Snake Woman (comics)

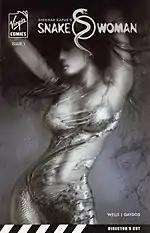
"Snake Woman #1" Art by Michael Gaydos

Snake Woman is a comic series created by Shekhar Kapur and published by Virgin Comics (now Liquid Comics) for their Director's Cut line. Snake Woman was created by Shekhar Kapur, written by Zeb Wells, with art by Michael Gaydos and covers by Jeevan Kang. There are 10 issues in the series.